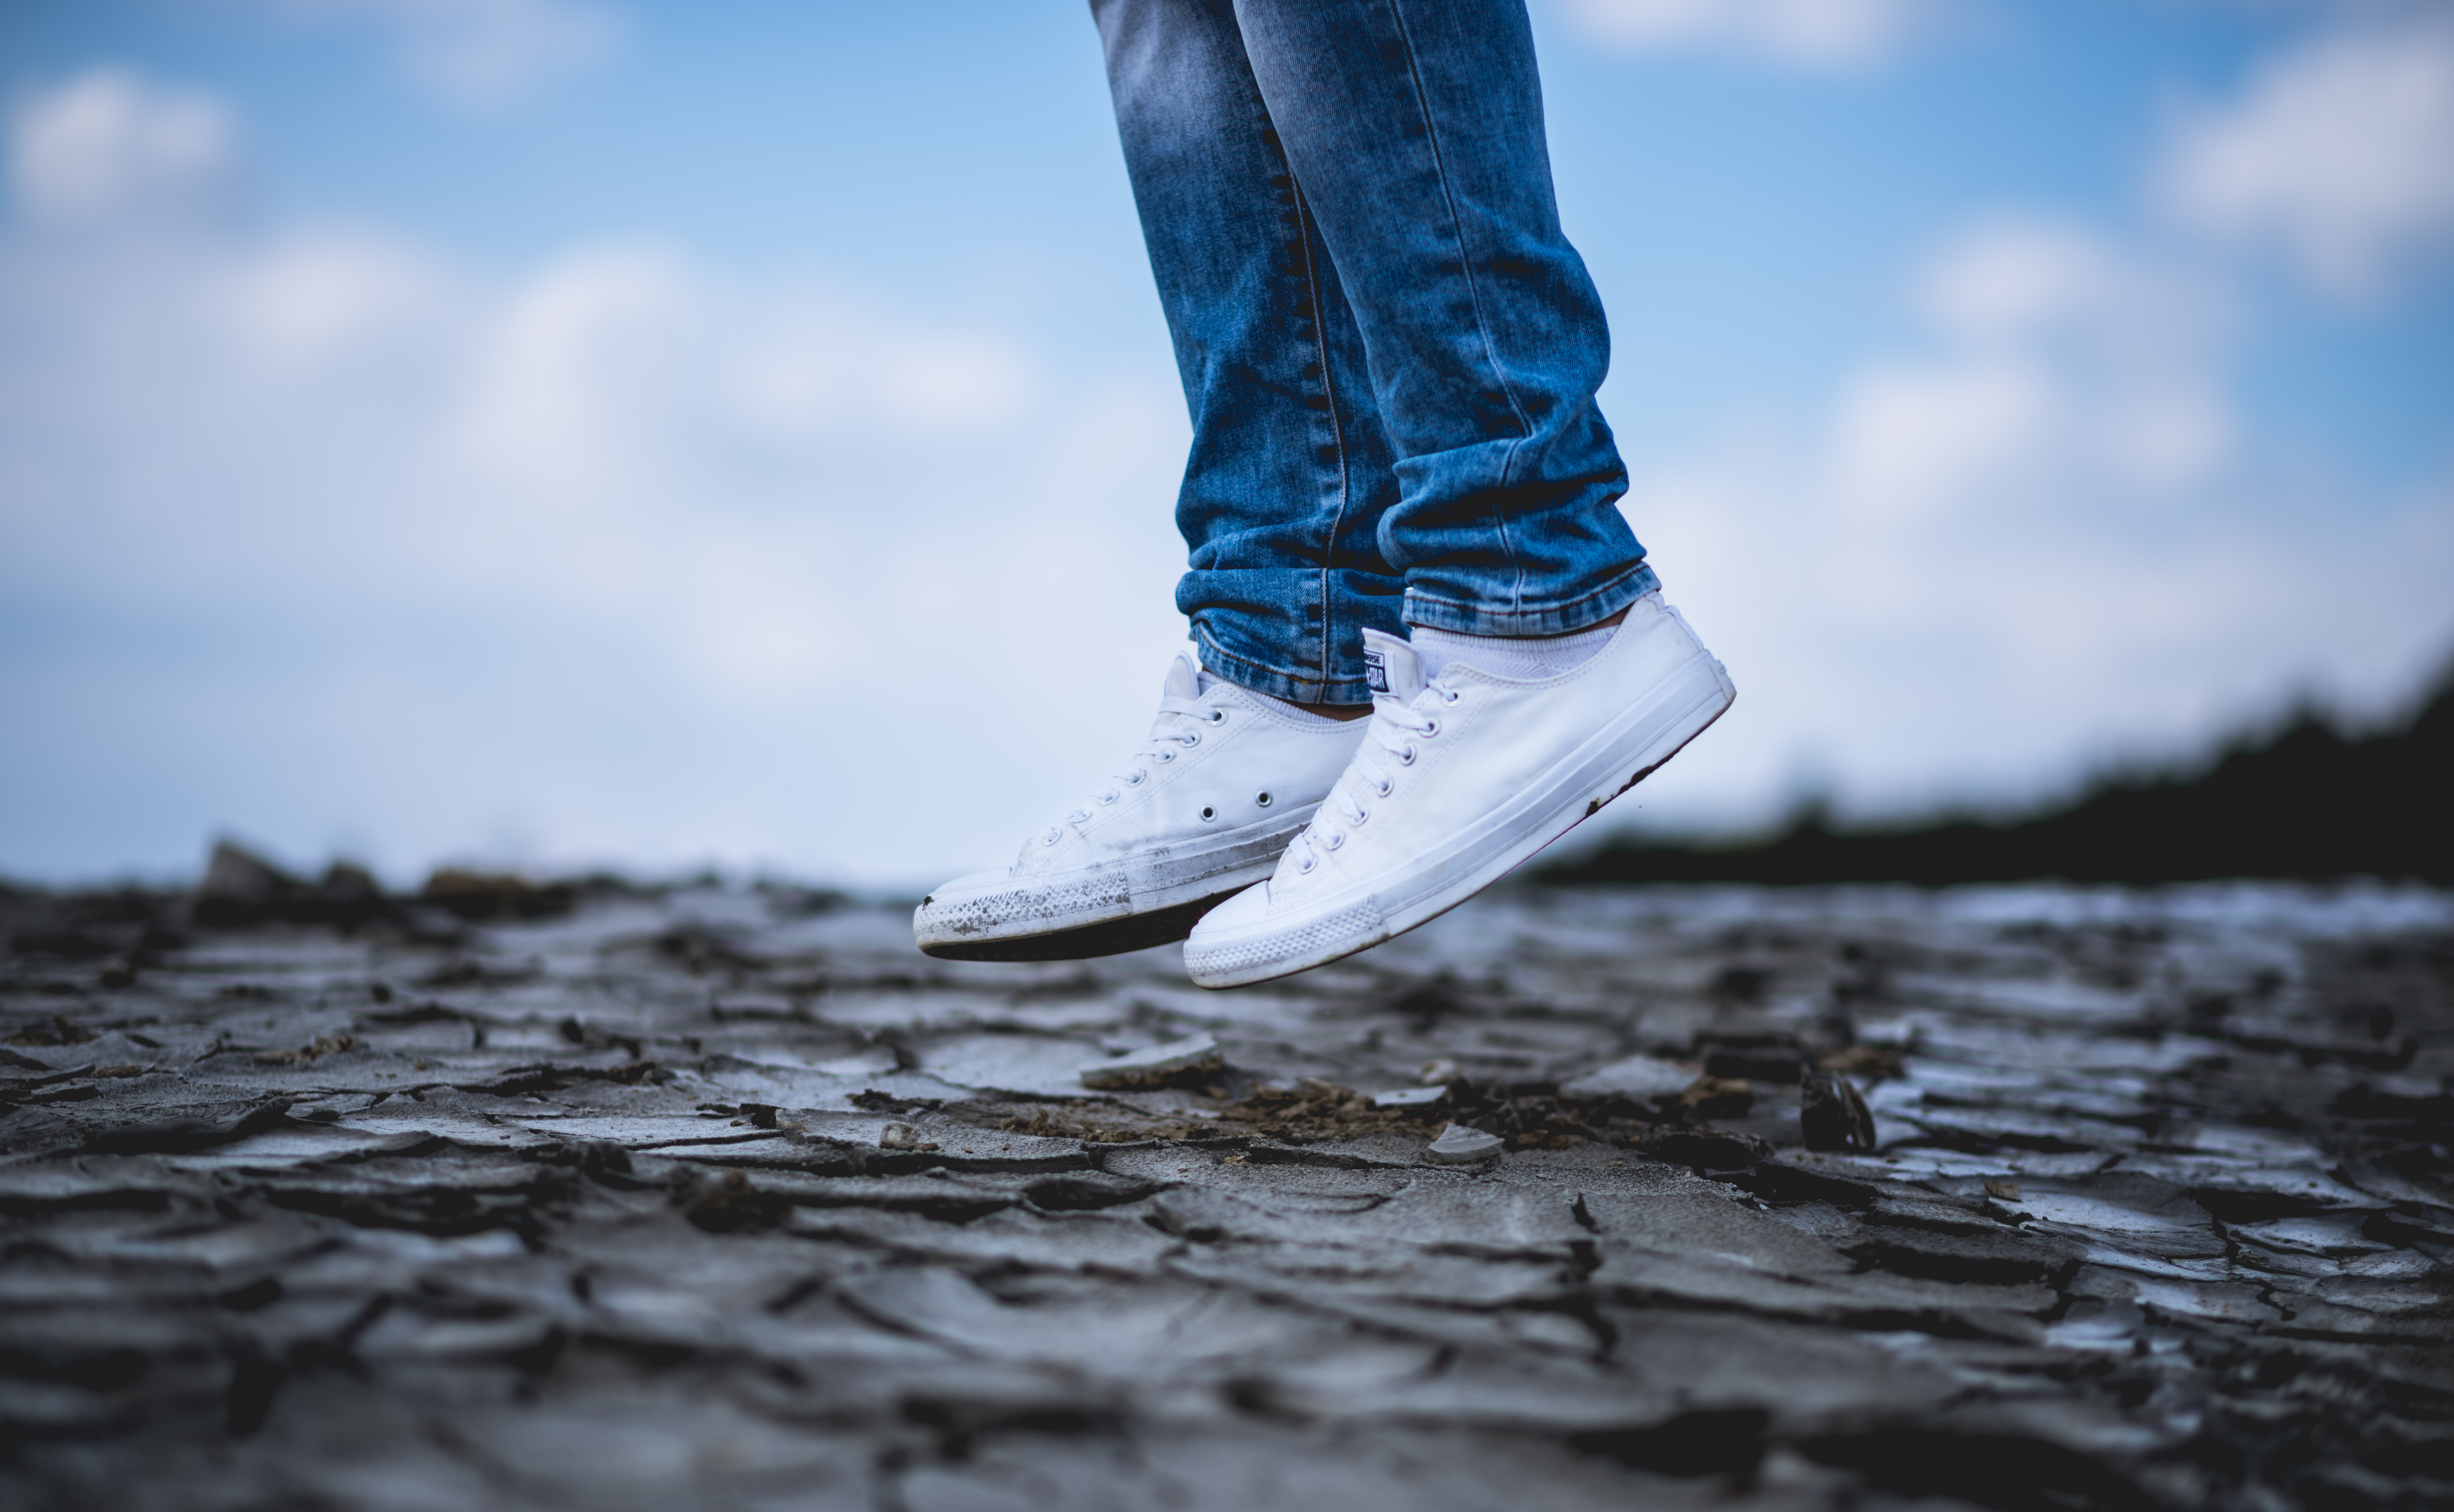
sea, water, sand, ocean, winter, white, photography, wave, jump, jumping, jeans, spring, reflection, blue, season, sneakers, converse, footwear